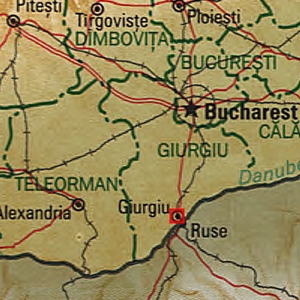
La ligne de chemin de fer Bucarest - Giurgiu Nord - Giurgiu est la principale ligne de chemin de fer de Roumanie. Elle part de la capitale Bucarest, en direction du sud, vers le Danube et atteint la ville de Giurgiu située à la frontière avec la Bulgarie.